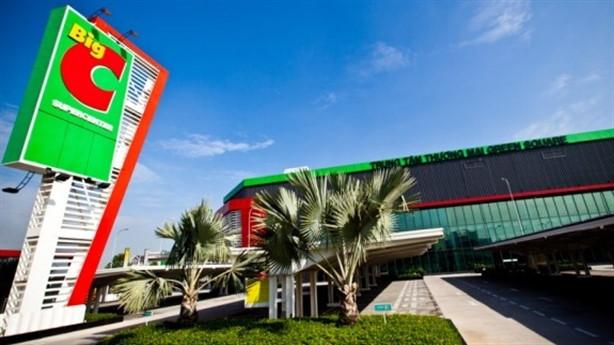
đây là khung cảnh xuất hiện ở lối vào một siêu thị